KH-7 Gambit

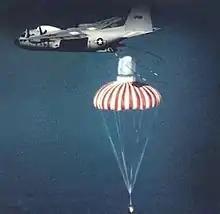
A film capsule being retrieved.

The primary contractor for the Orbital Control Vehicle and the Recovery Vehicle was General Electric. Films were to be retrieved mid-air by a C-130 Hercules specially outfitted for that purpose.